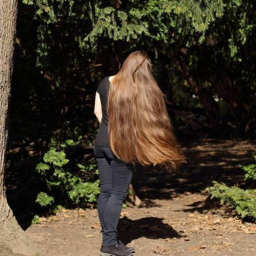
it 's all about the hair